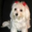
Label: dog